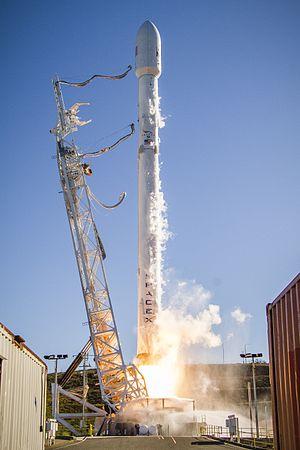
Le Falcon 9 est un lanceur moyen partiellement réutilisable développé par la société SpaceX dont la dernière version peut placer une charge utile de 22,8 tonnes en orbite basse ou de 8,3 tonnes en orbite de transfert géostationnaire. Le premier tir a eu lieu le 4 juin 2010. L'objectif de SpaceX est de fournir un lanceur permettant d'abaisser fortement le prix des mises en orbite grâce à des coûts de fabrication modérés, la récupération et réutilisation des étages. SpaceX a signé en décembre 2008 un contrat avec la National Aeronautics and Space Administration pour assurer une partie du ravitaillement de la Station spatiale internationale jusqu'à 2015 à l'aide du lanceur Falcon 9 et du cargo spatial SpaceX Dragon, contrat qui fut ensuite prolongé jusqu'en 2024. Le lanceur a également été un des candidats pour la relève des équipages de la Station spatiale internationale qui ont été transportés le 30 mai 2020 dans une version habitée du vaisseau cargo Dragon nommée Crew Dragon.